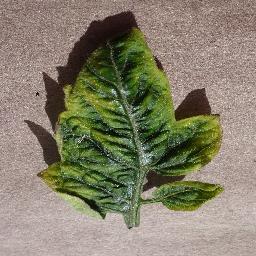
Label: Tomato___Tomato_Yellow_Leaf_Curl_Virus